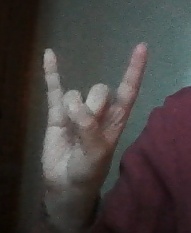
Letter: la